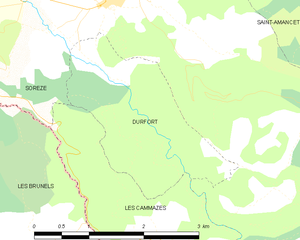
Carte des communes françaises Durfort